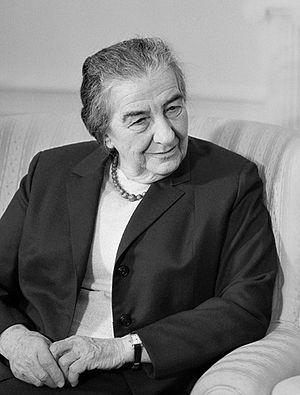
Golda Meir, née Golda Mabovitch à Kiev le 3 mai 1898 et morte à Jérusalem le 8 décembre 1978, est une femme d'État. Elle a participé à la création de l'État d'Israël, a été ministre des Affaires étrangères, ainsi que le quatrième Premier ministre d'Israël du 17 mars 1969 au 11 avril 1974.